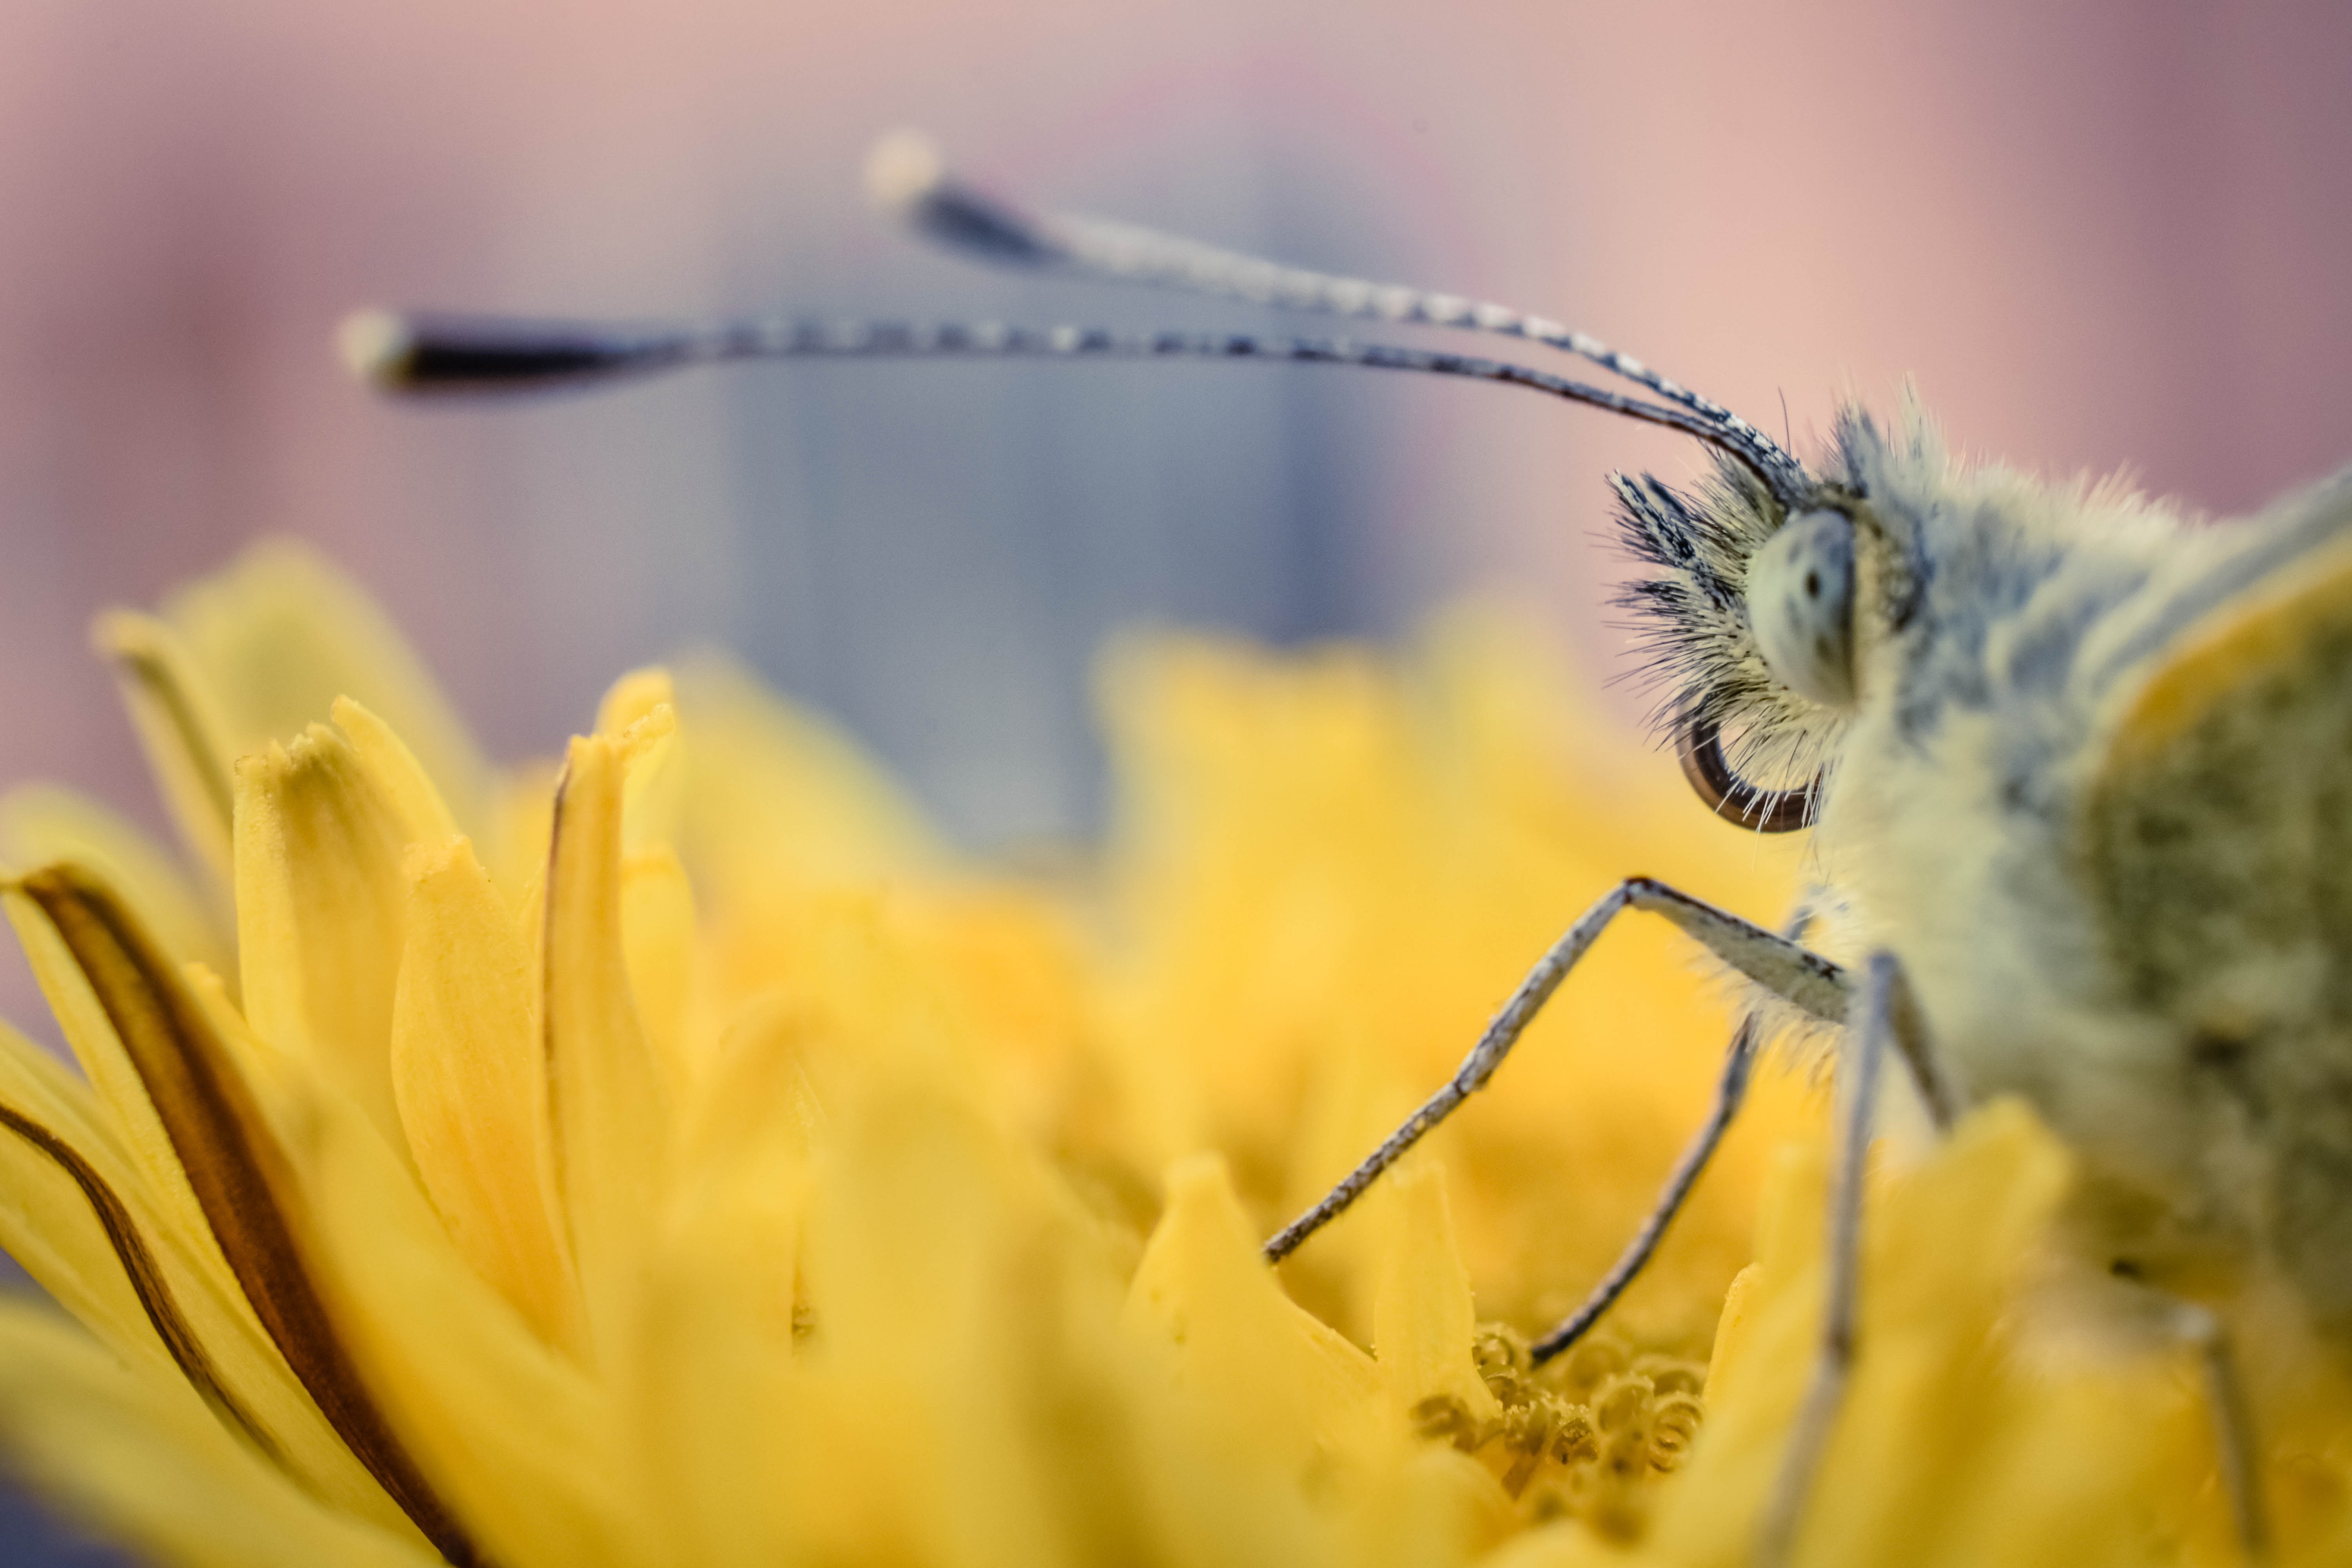
nature, outdoor, plant, photography, leaf, flower, pollen, green, insect, butterfly, yellow, flora, fauna, invertebrate, close up, macro photography, but, moths and butterflies